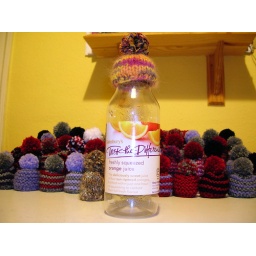
here modelled by an orange juice bottle